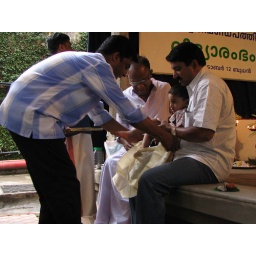
Helpers wrap a boy in a nice white mundu in anticipation fo the Vidyarambham ceremony.